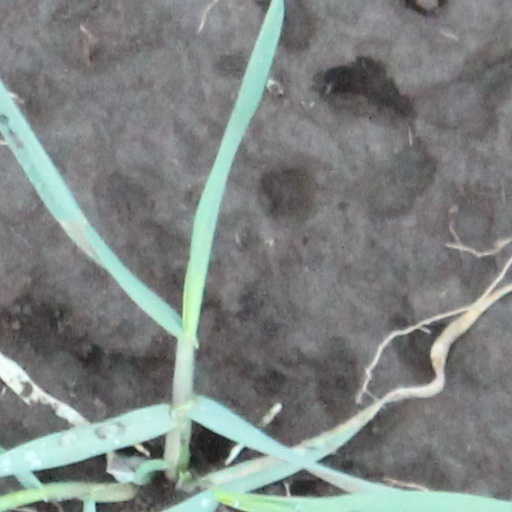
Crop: wheat